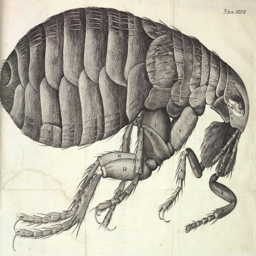
sketch of a flea by physicist